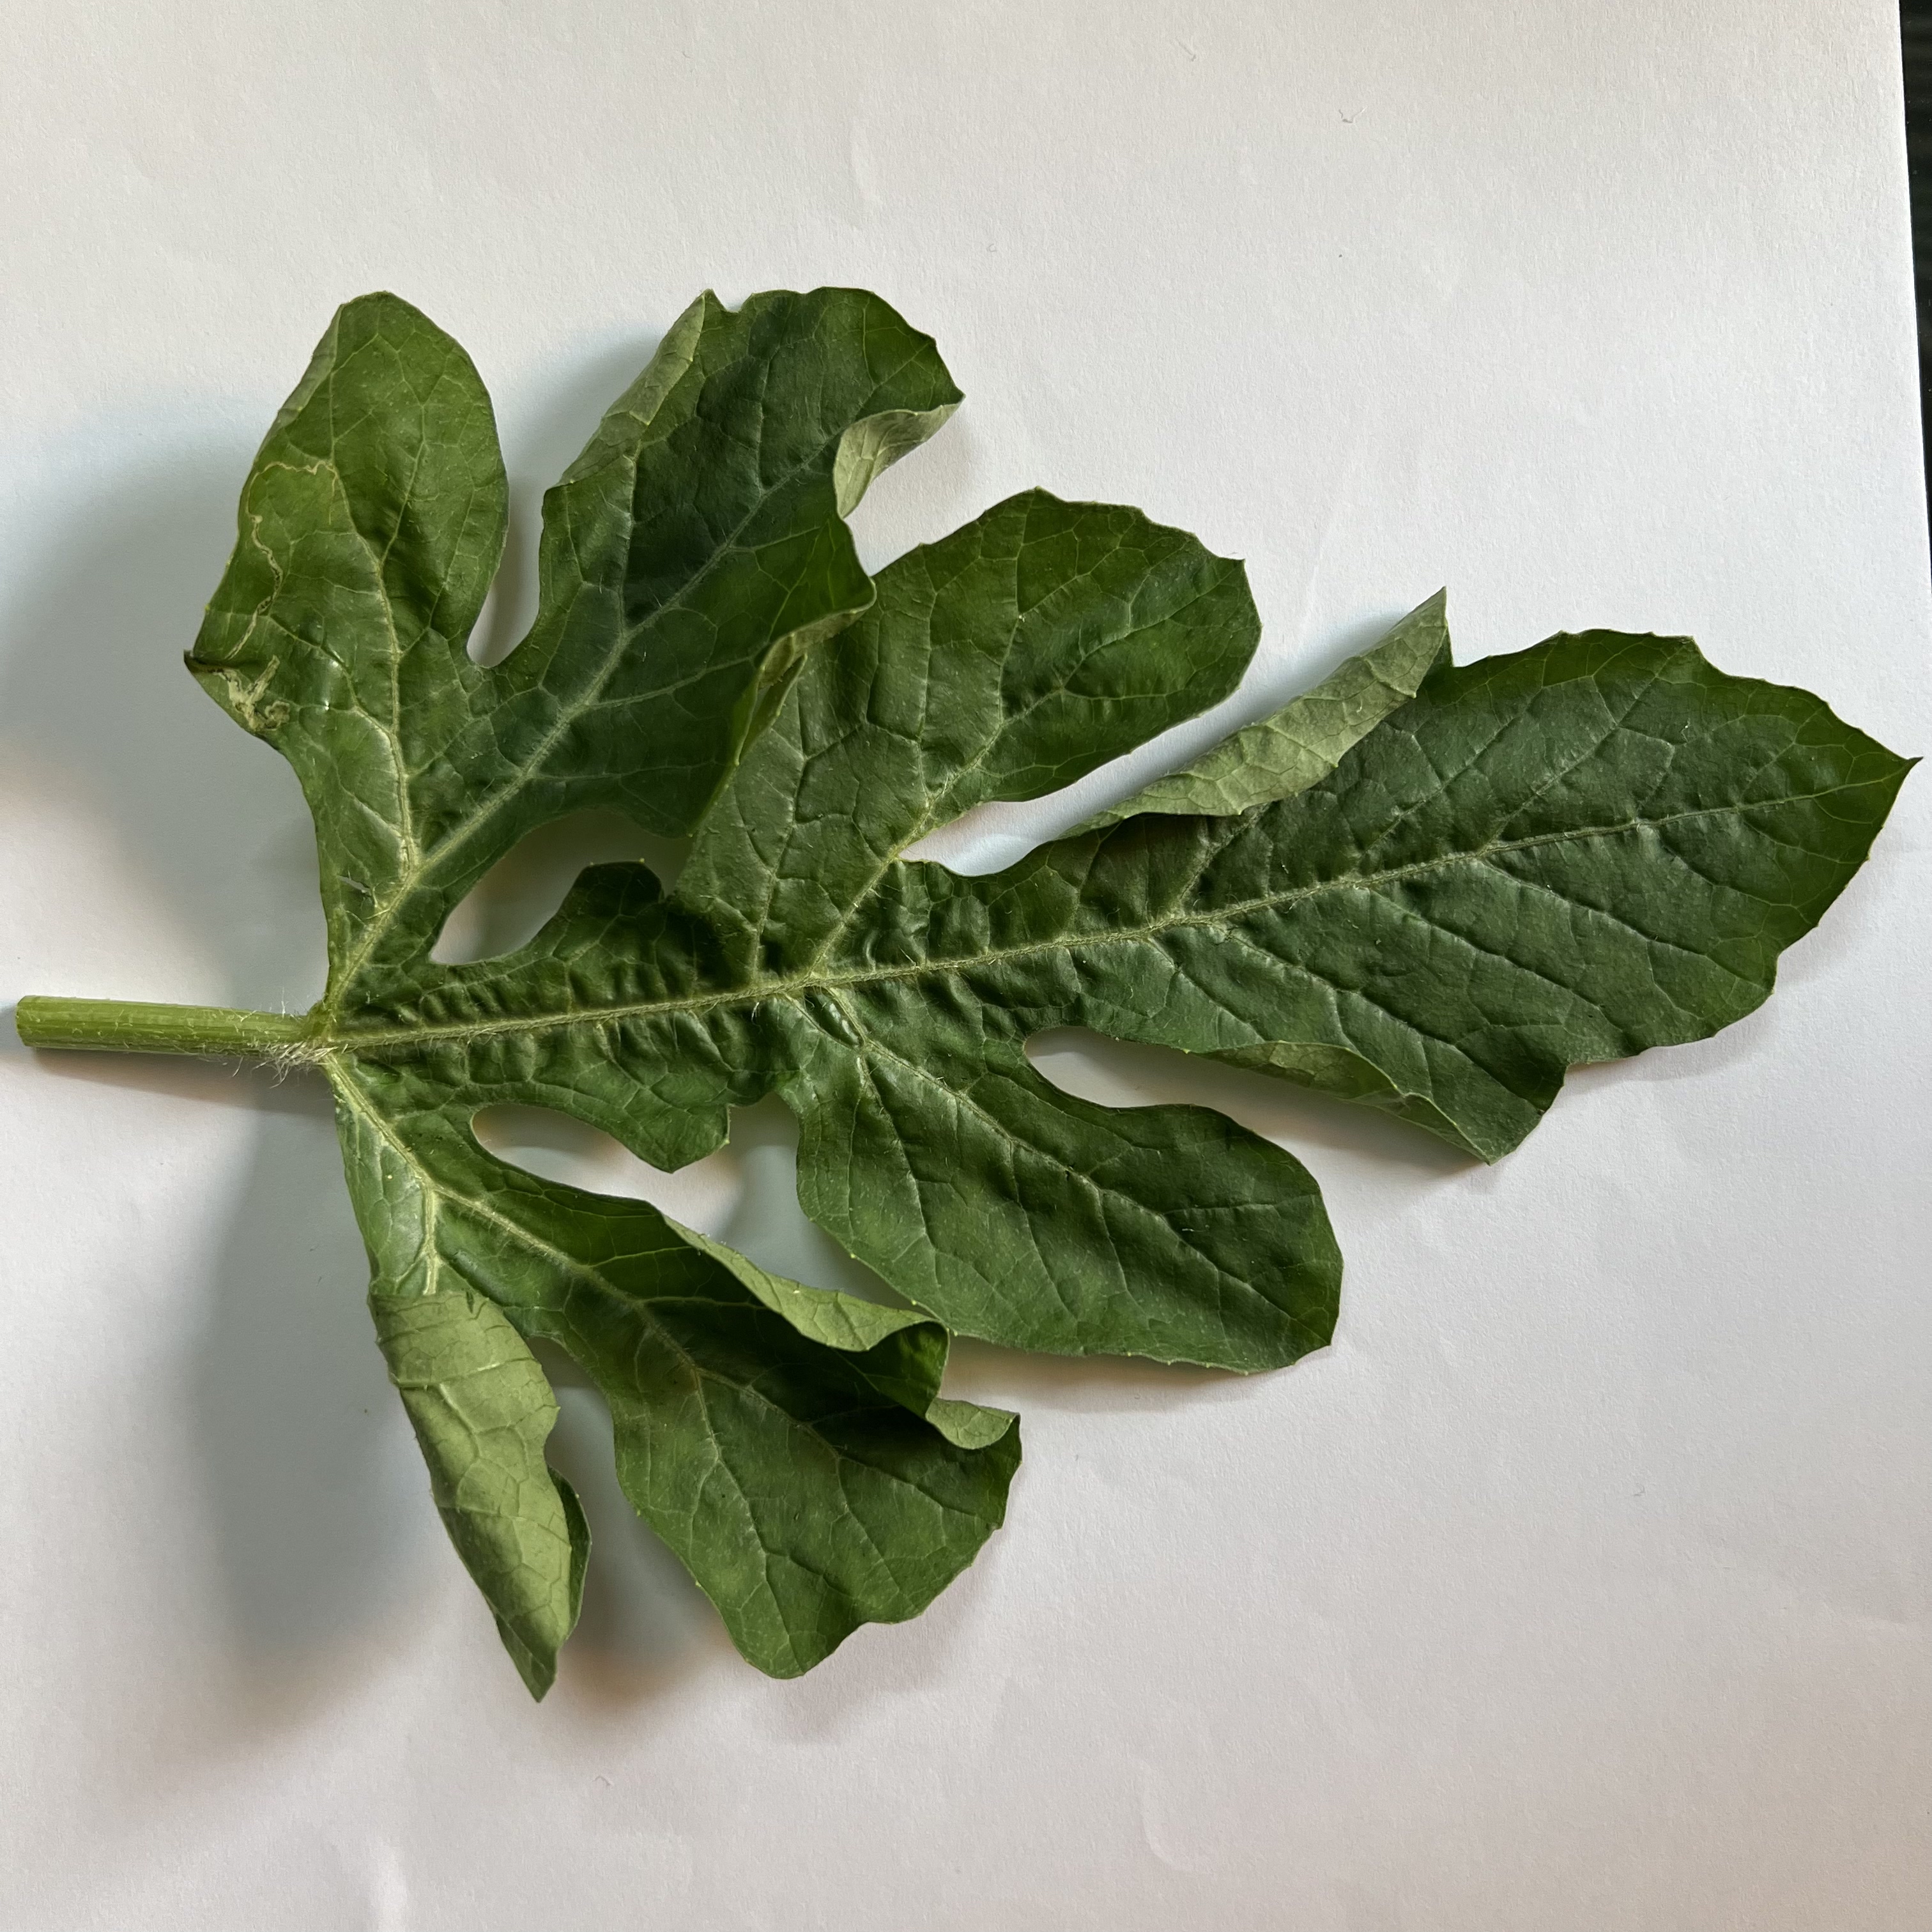
Label: Healthy